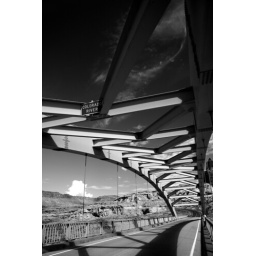
So in this one you can see the little sign that says that the colorado river flows underneath it.